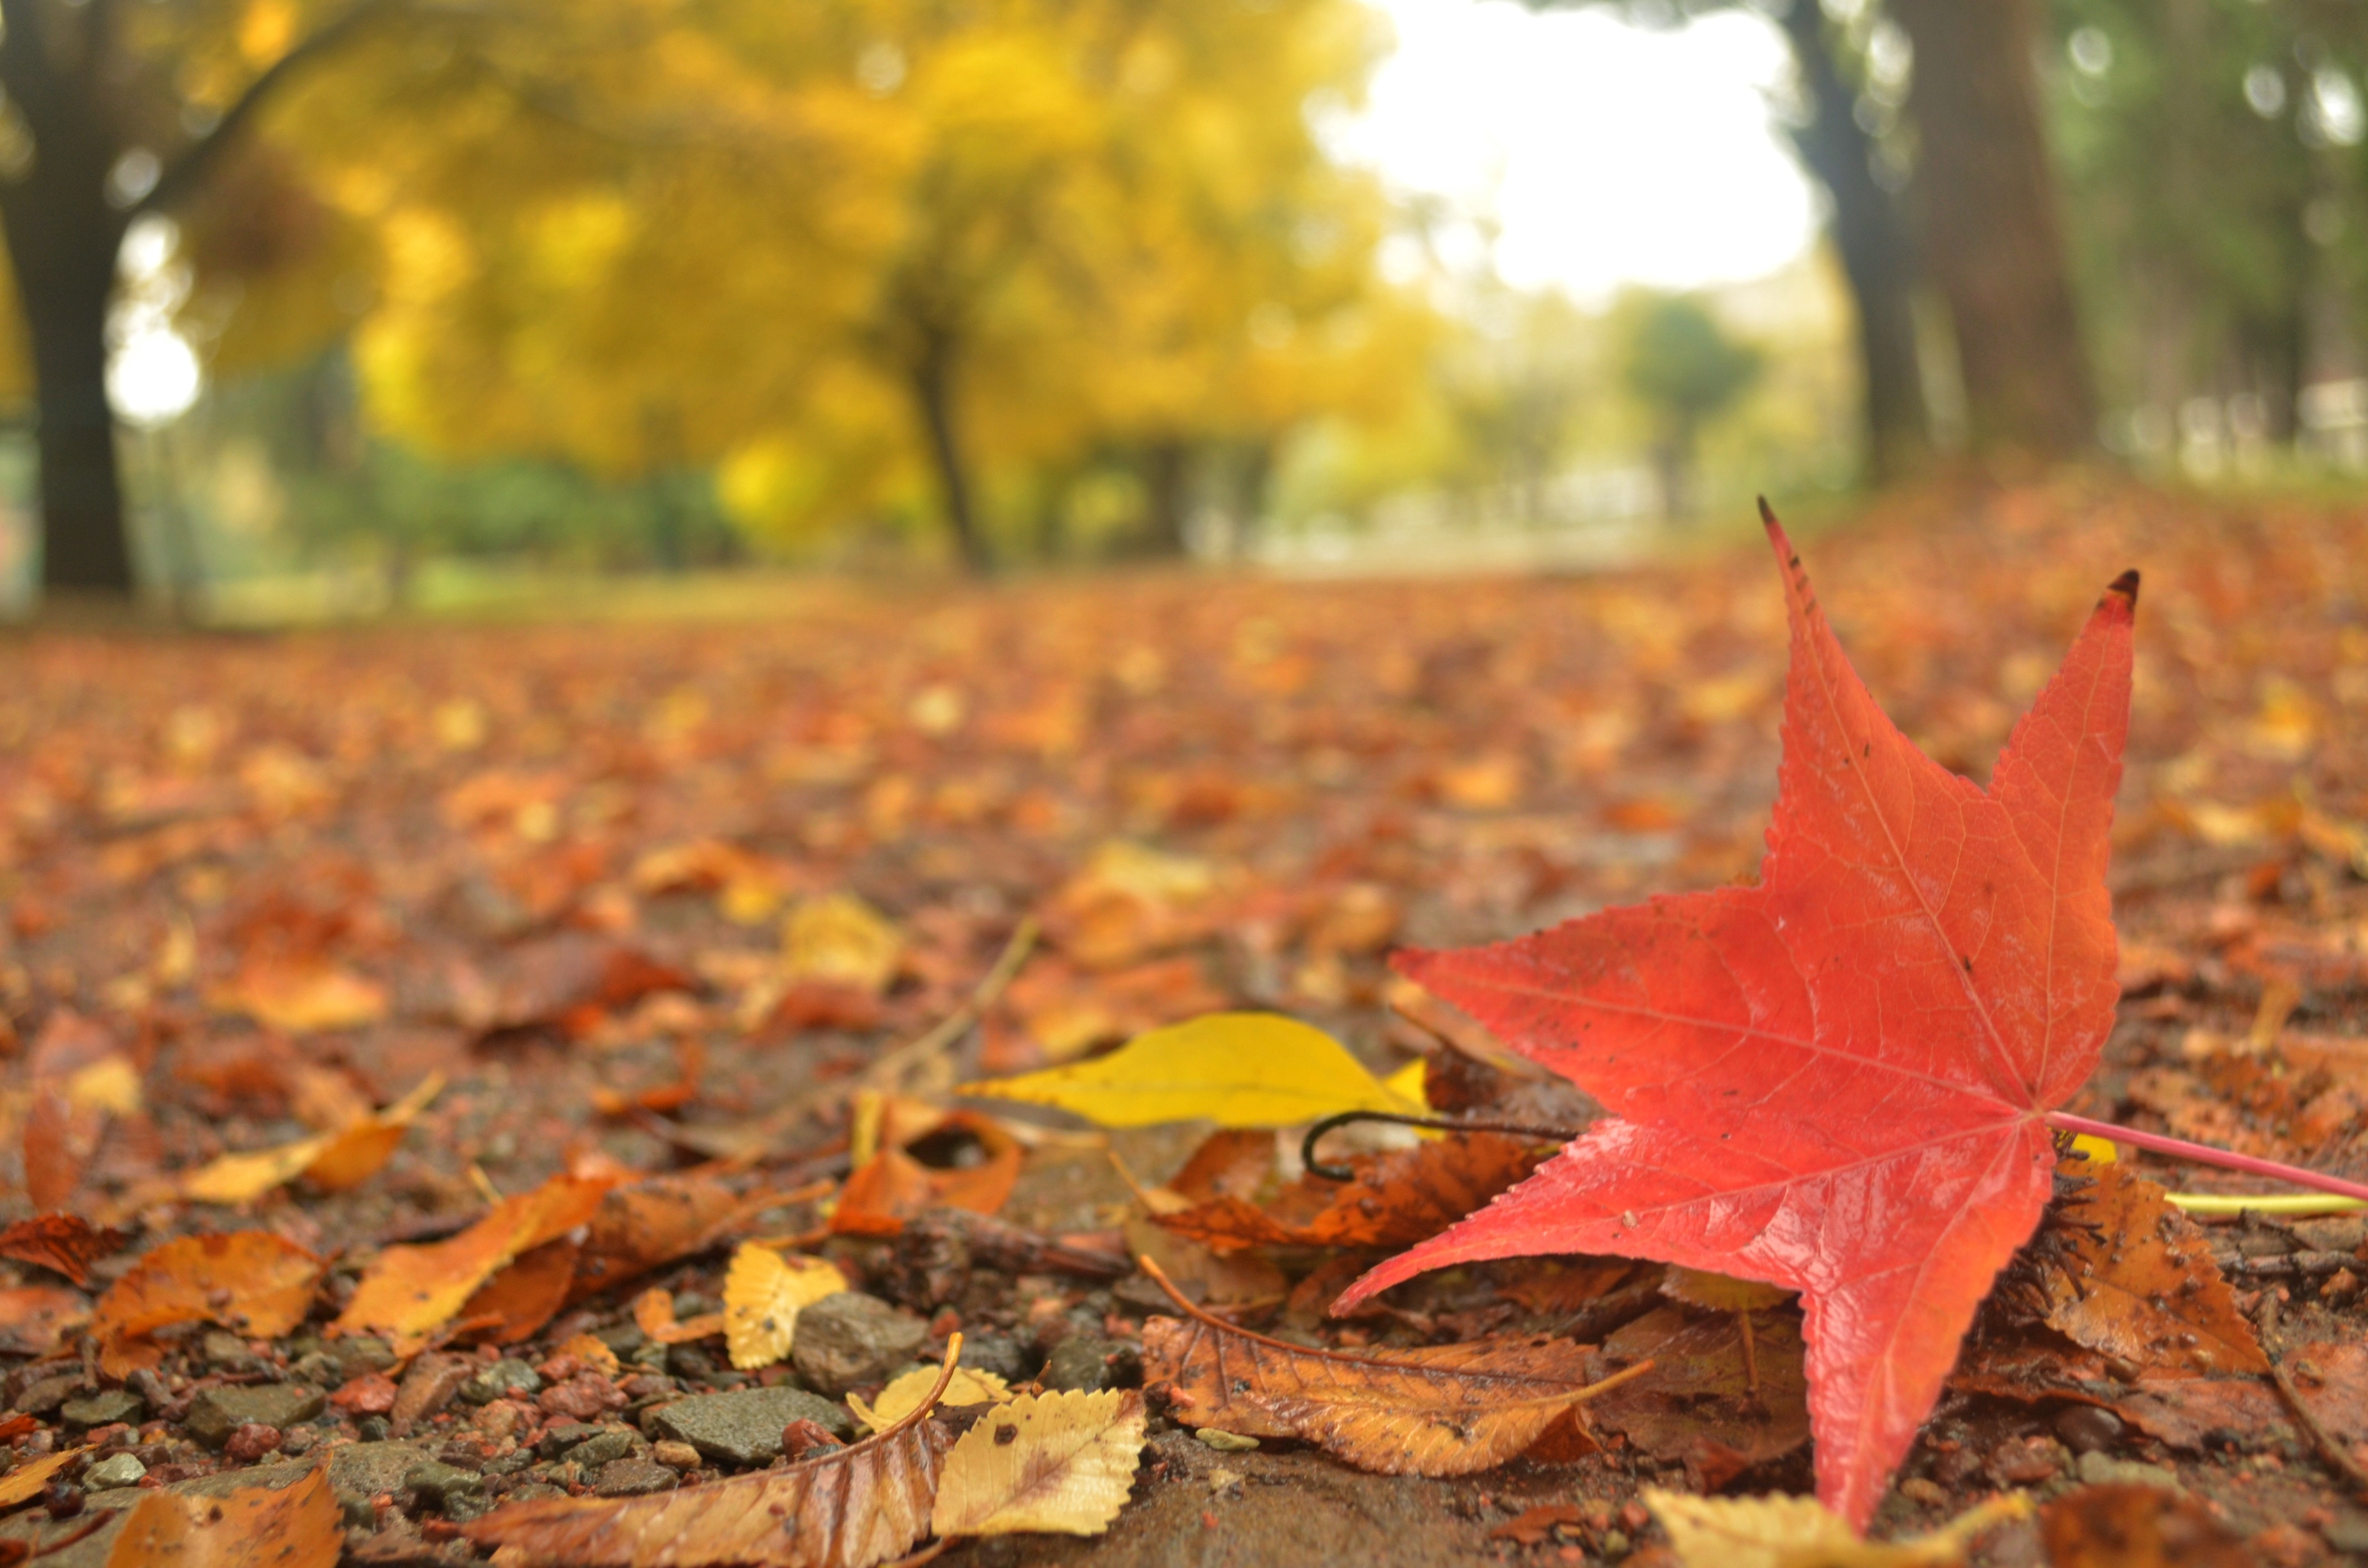
tree, nature, plant, sunlight, leaf, flower, autumn, yellow, season, maple tree, maple leaf, deciduous, flowering plant, woody plant, land plant